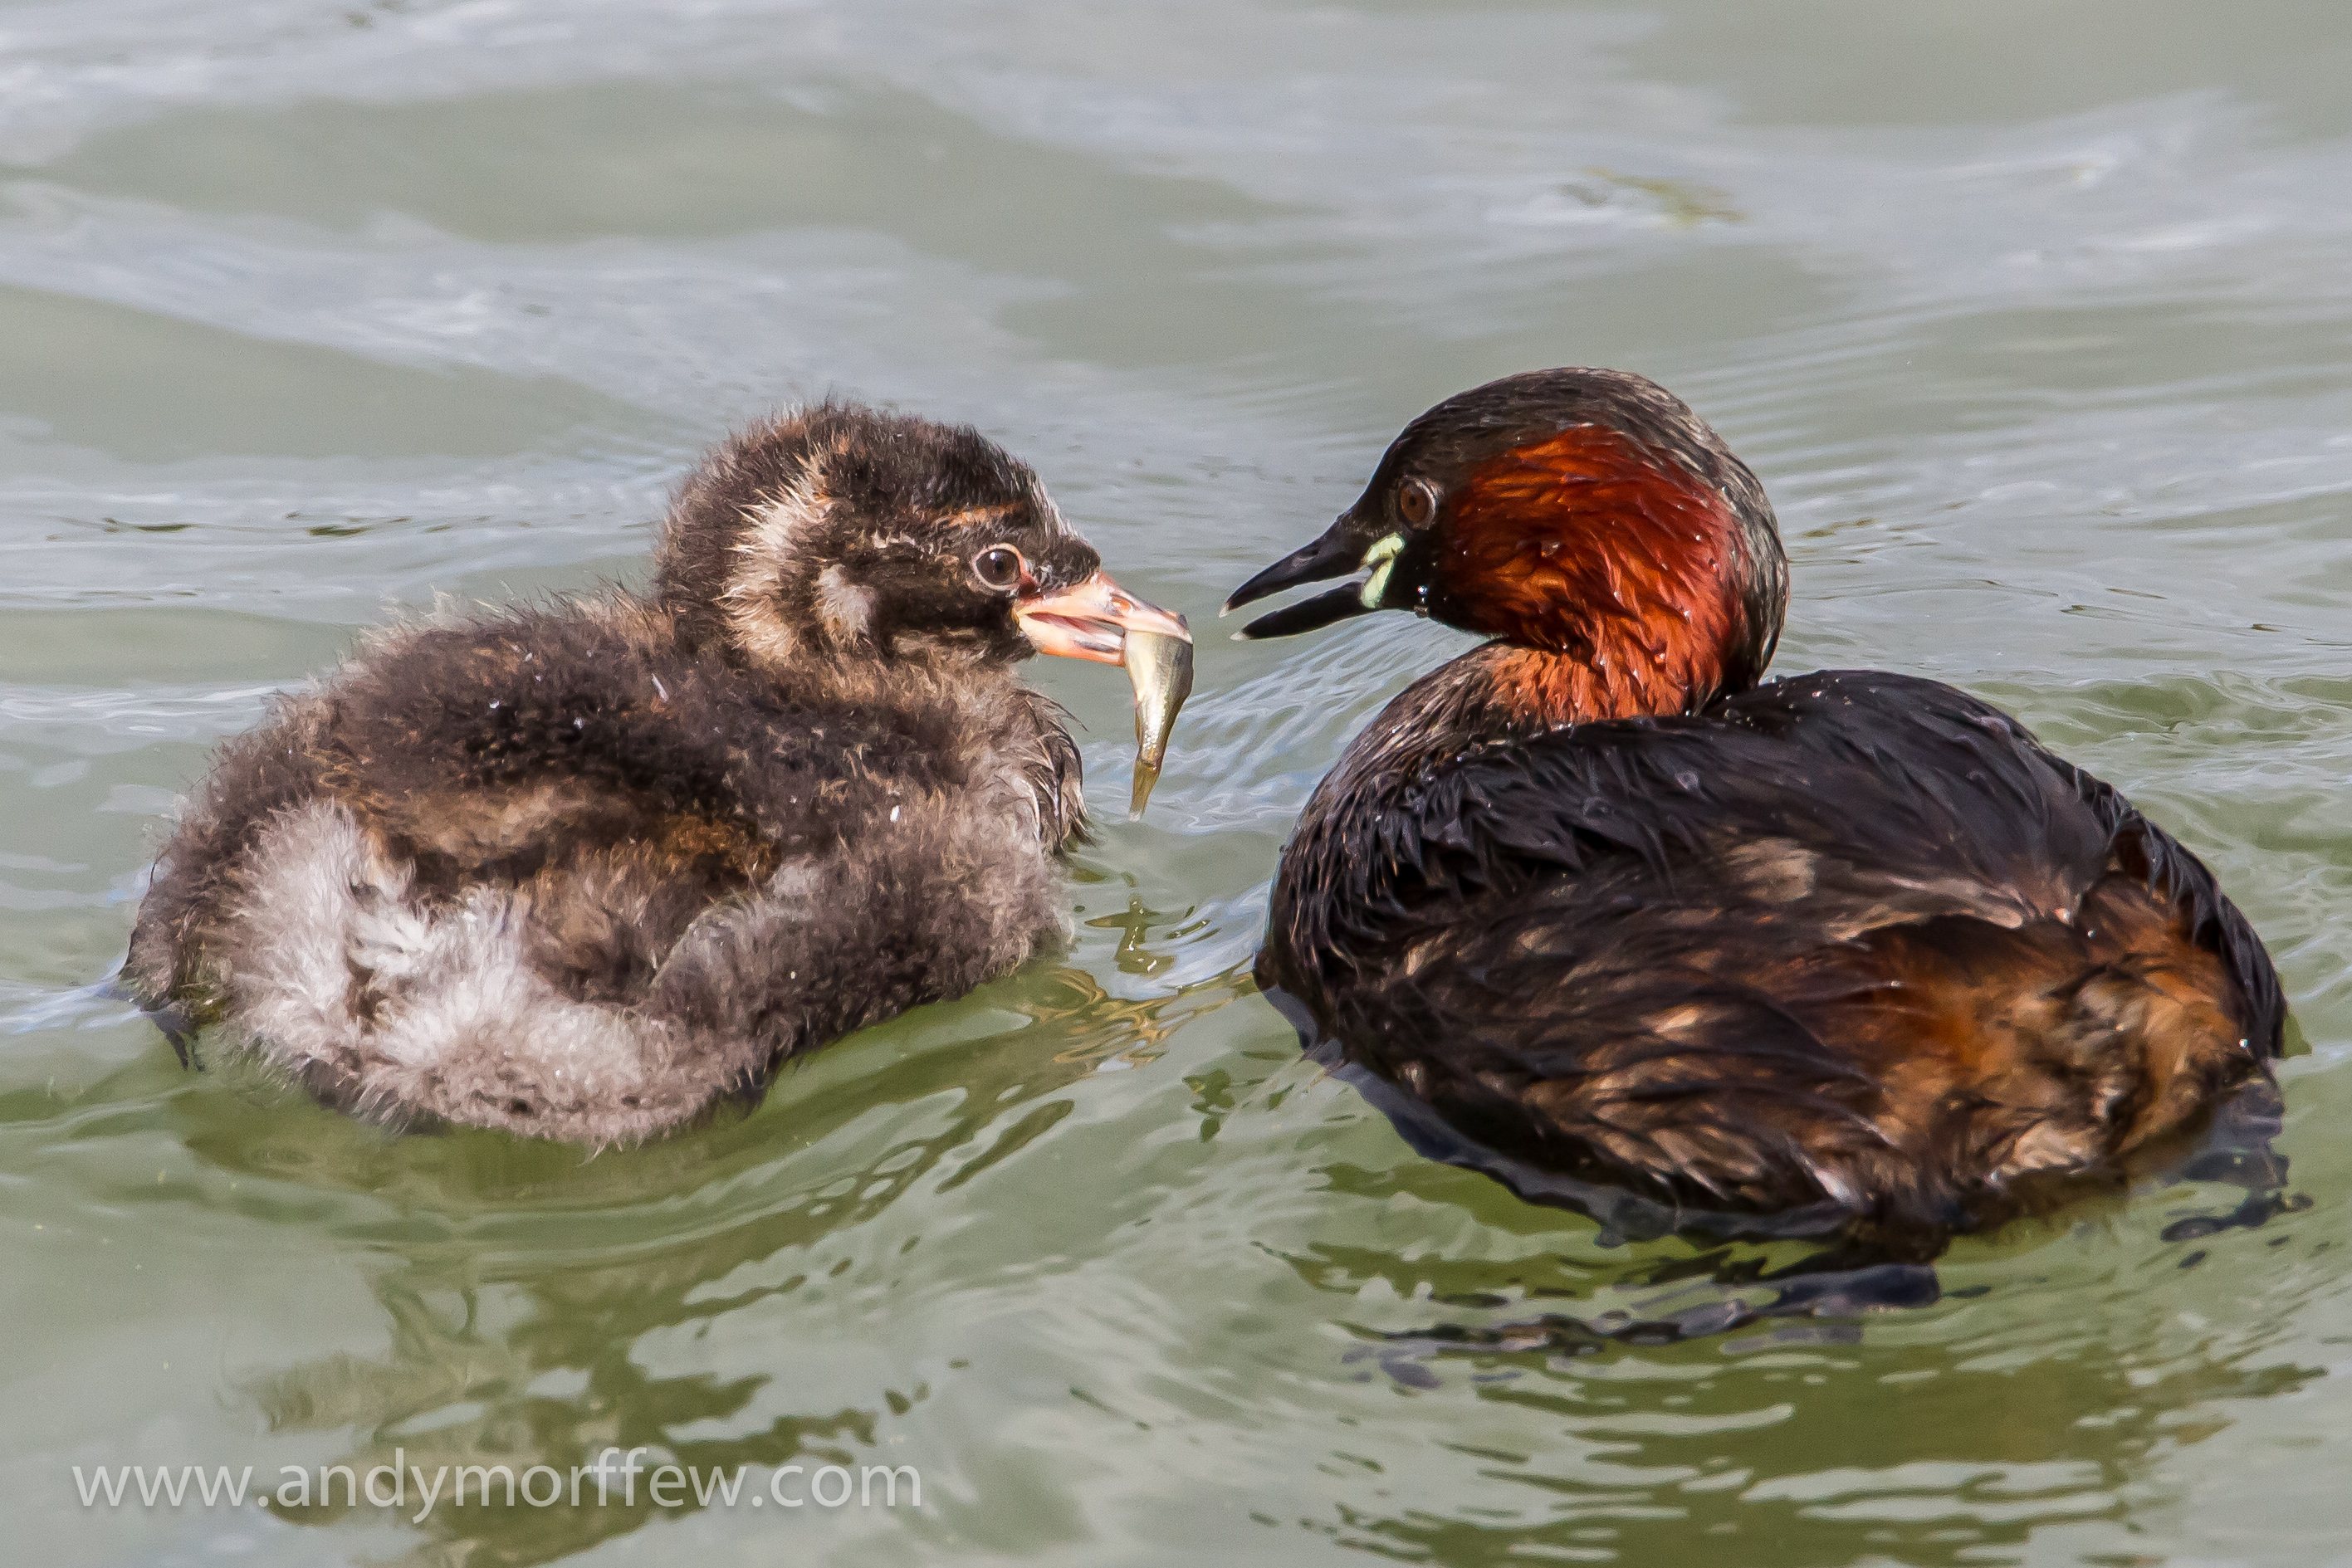
water, bird, wildlife, beak, fauna, feeding, duck, vertebrate, waterfowl, birdperfect, chick, water bird, mallard, mergus, andymorffew, morffew, naturethroughthelens, hampshire, specanimal, littlegrebe, fantasticwildlife, ducks geese and swans, seaduck